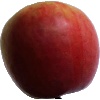
Label: apple_crimson_snow